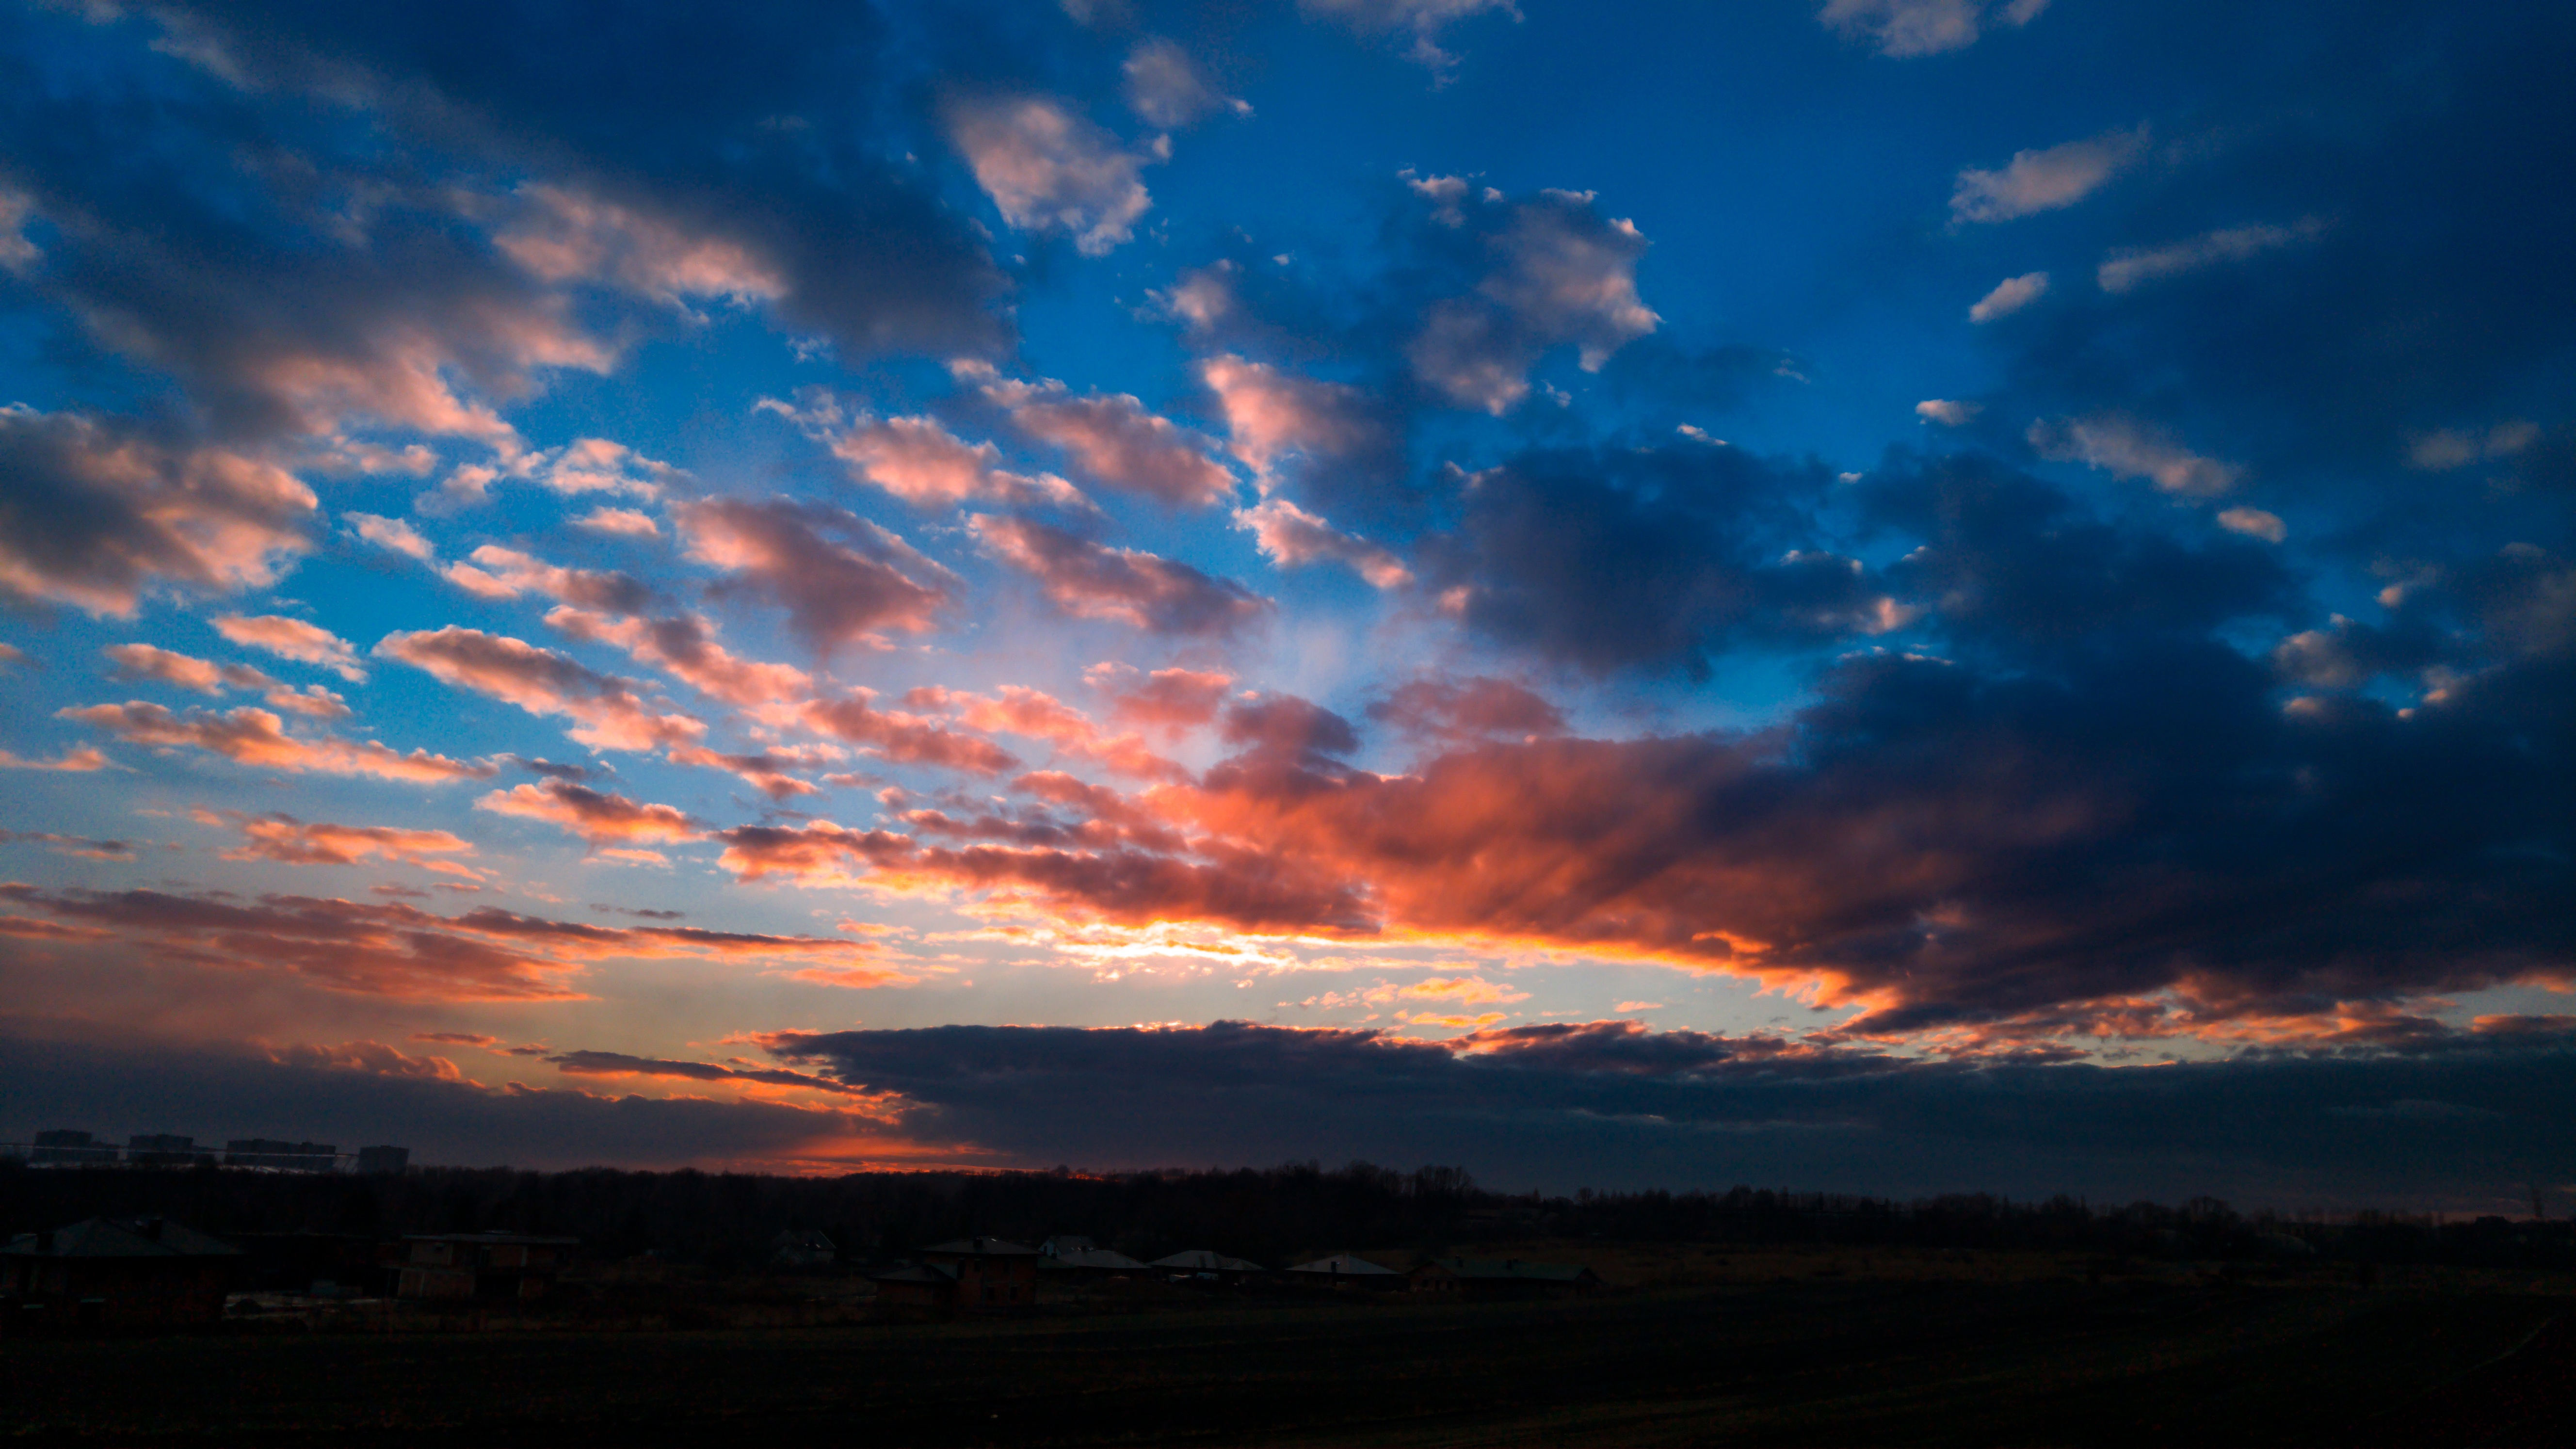
horizon, cloud, sky, sunrise, sunset, field, sunlight, morning, view, dawn, atmosphere, dusk, evening, cumulus, blue, blue sky, clouds, afterglow, meteorological phenomenon, red sky at morning